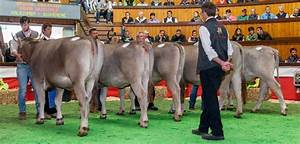
Label: cow